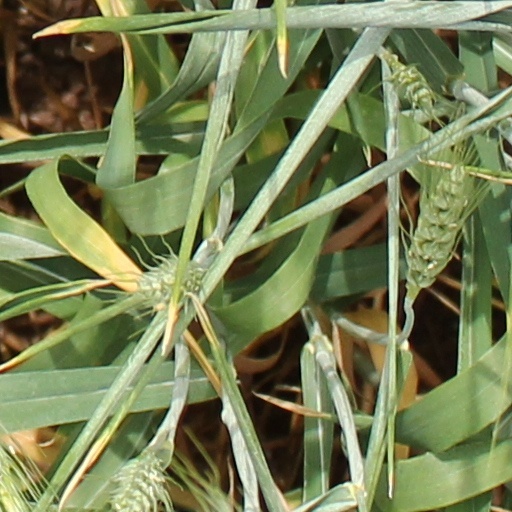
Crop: wheat